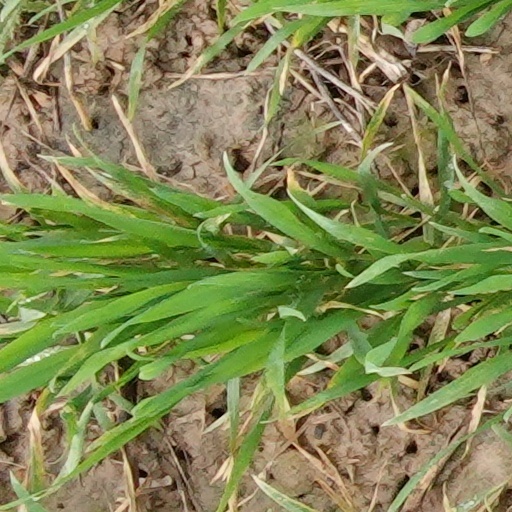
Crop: wheat